C.P. Quattlebaum Office

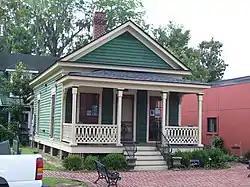
C.P. Quattlebaum Office, June 2010

The C.P. Quattlebaum Office is a historic law office building located in Conway, Horry County, South Carolina. It was built around 1860 as a residence. It served as a law office for Johnson, Johnson, and Quattlebaum from 1876 to 1929. It also housed the first bank in town, The Bank of Conway, from 1893 to 1899. It was moved to its present location around 1900.